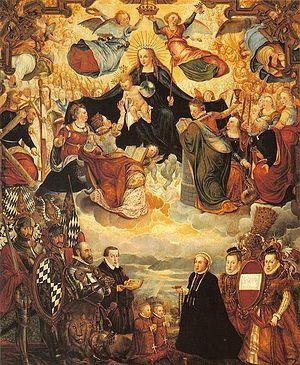
Hans Mielich, aussi écrit Muelich ou Müelich, parfois appelé Zentz, est un peintre et dessinateur bavarois de la Renaissance tardive, connu principalement pour ses portraits, miniatures et enluminures.